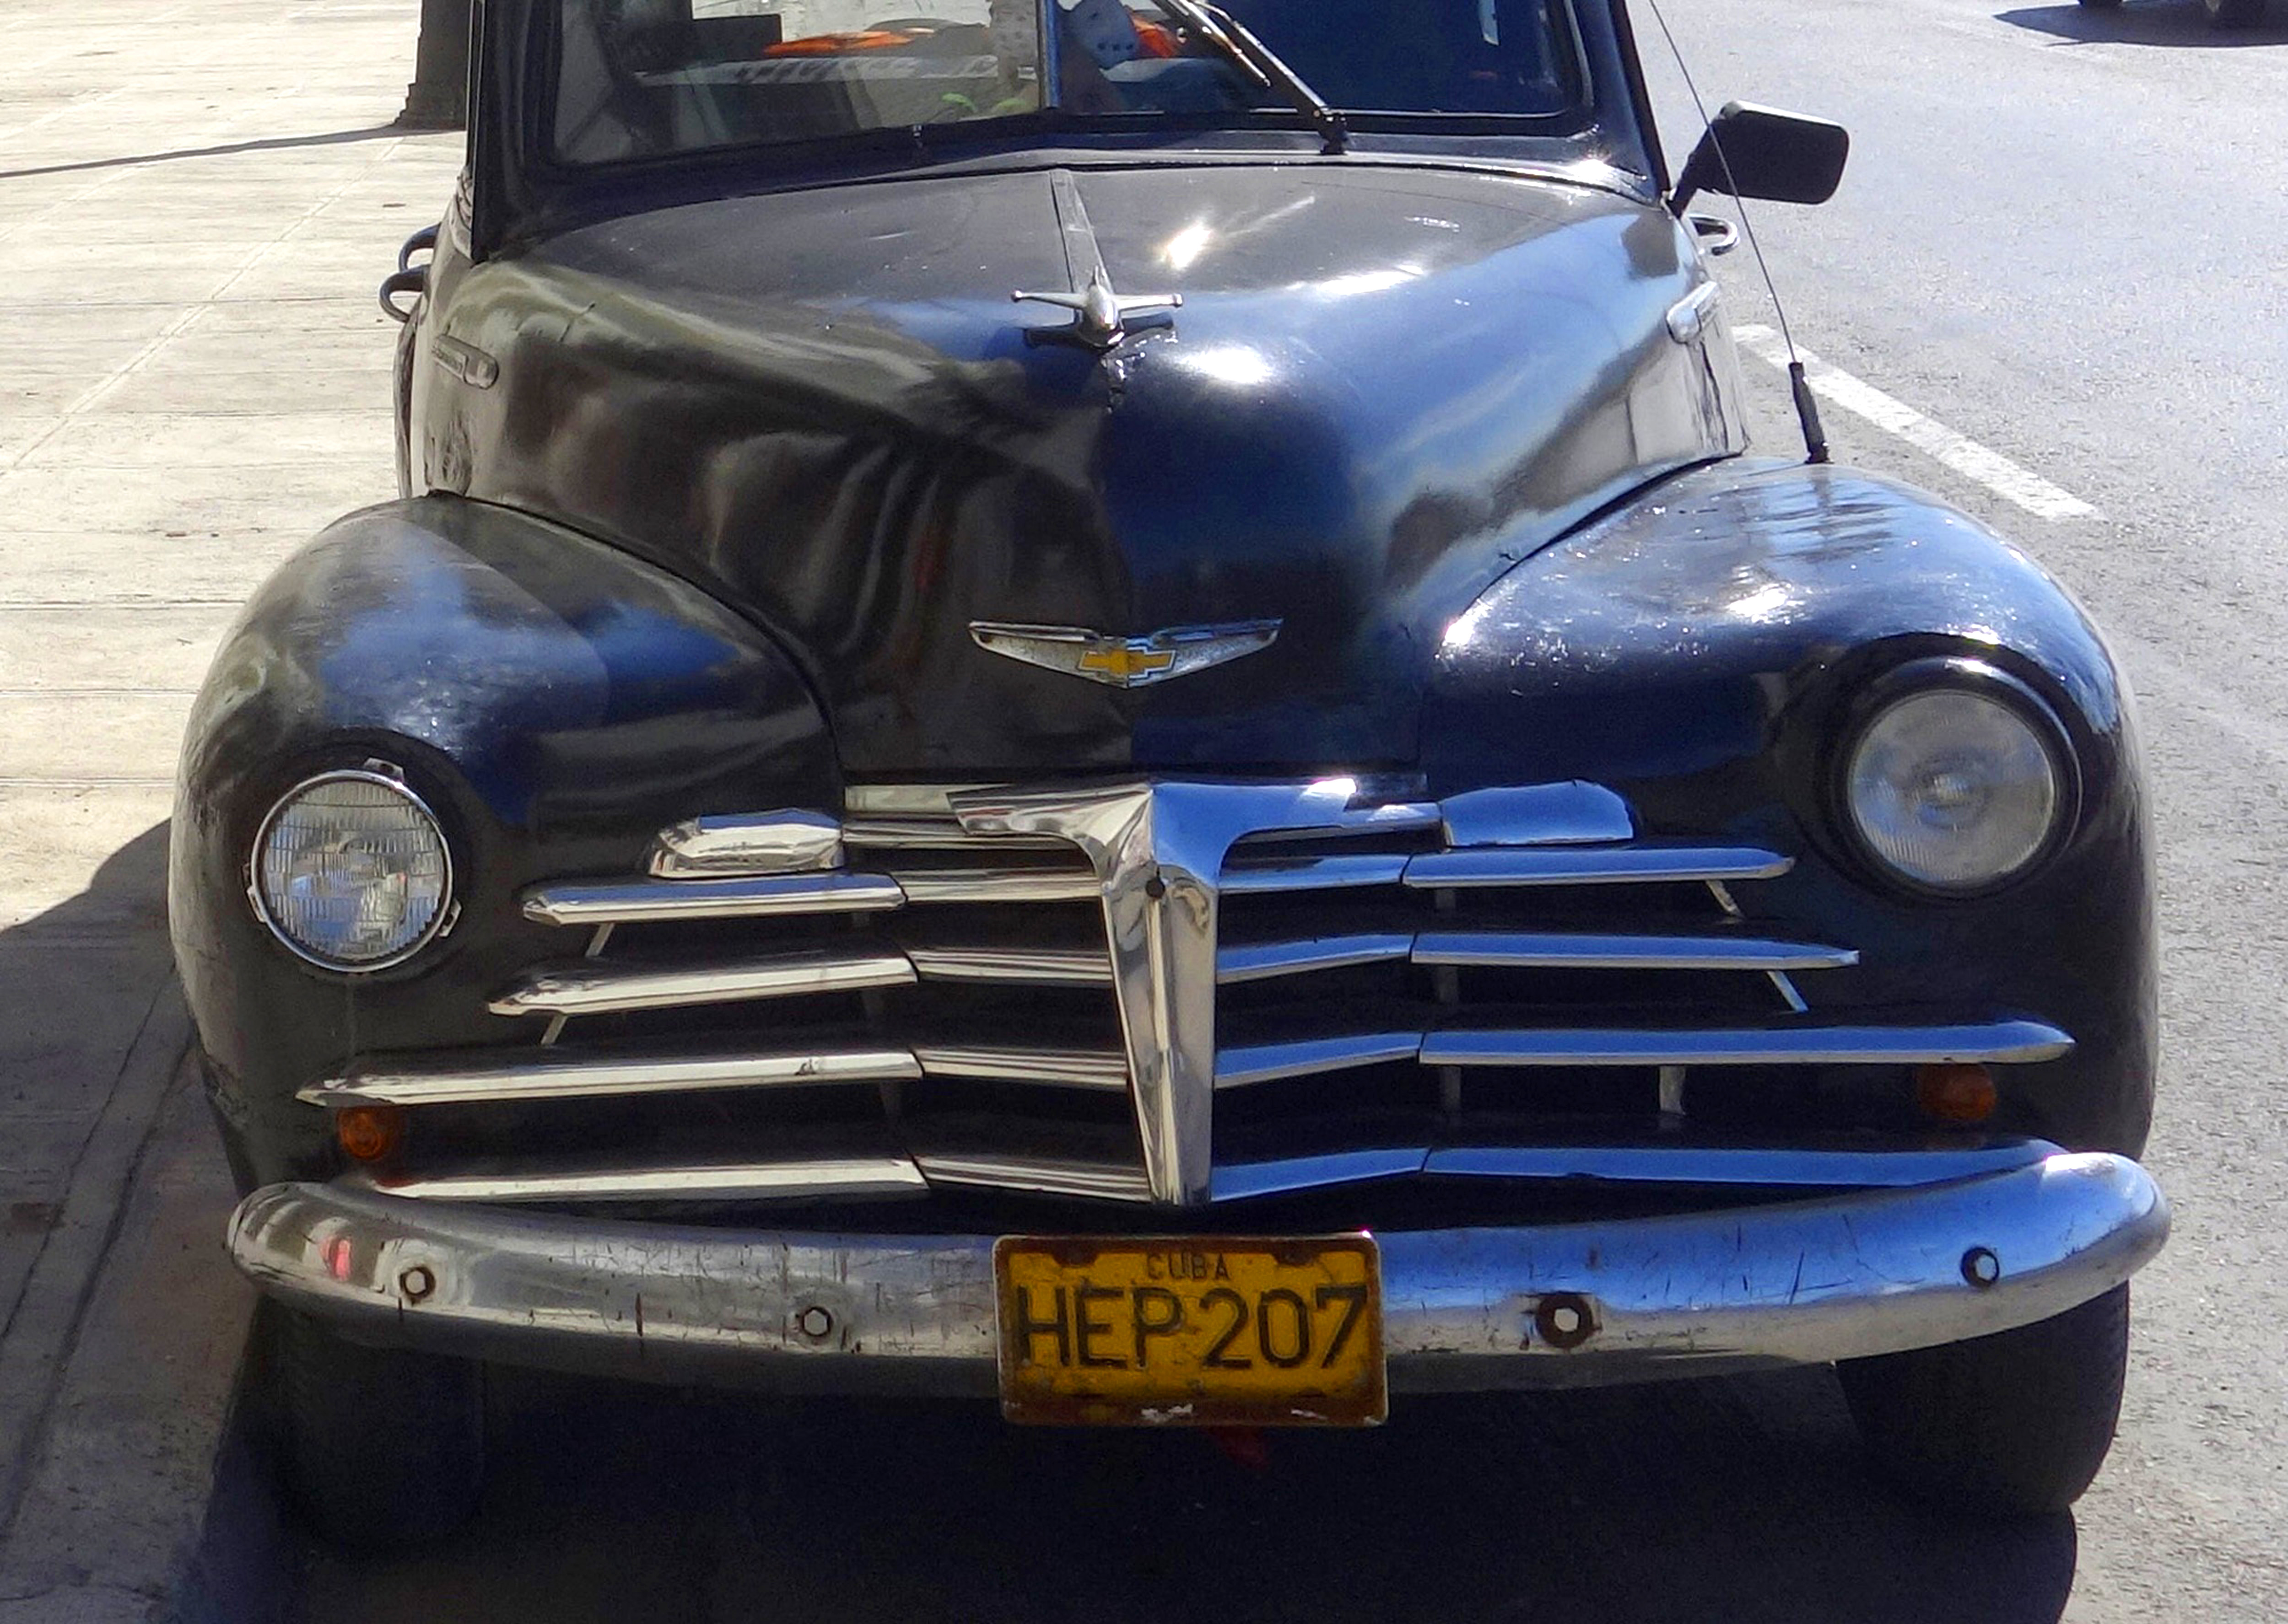
sea, sun, skyline, wave, highway, city, skyscraper, wall, cityscape, downtown, travel, transport, surf, vehicle, tropical, spray, human, auto, blue, stadium, tower block, cuba, fun, hotel, oldtimer, caribbean, exotic, tropics, cabriolet, havana, kai, exoticism, joy of life, hispanic, human settlement, latino hispanic, road, pavement, holiday, vintage, retro, supercar, chevrolet, automobile, luxury car, malecon, old cars, traffic, driving, urban, nostalgia, roadster, muscle car, chrome, boulevard, motor vehicle, automotive design, land vehicle, grille, hood, car, vehicle registration plate, headlamp, bumper, classic car, automotive lighting, automotive tire, classic, Automotive parking light, windshield, hardtop, windscreen wiper, vehicle door, automotive mirror, gas, automotive window part, rear view mirror, Automotive side view mirror, tread, tire care, kit car, Automotive fog light, steering wheel, antique car